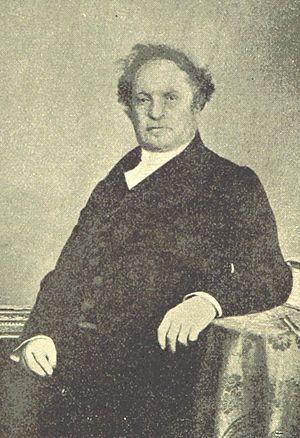
François Samuel Robert Louis Gaussen, né à Genève le 25 août 1790 et mort dans la même ville le 18 juin 1863, est un théologien réformé et pasteur suisse.